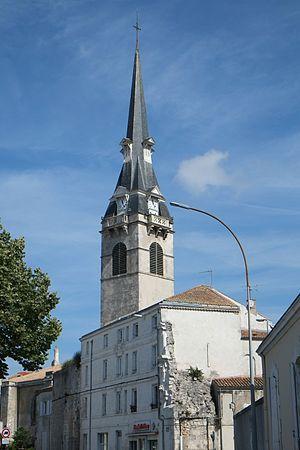
Clocher de l'église Notre-Dame-de-Cougnes La Rochelle Charente-Maritime France
L’église Notre-Dame-de-Cougnes est une église paroissiale située à La Rochelle, dans le département de la Charente-Maritime et le diocèse de La Rochelle et Saintes.